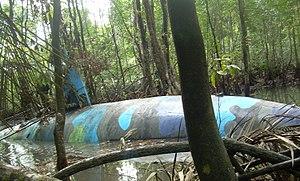
Un « narco sous-marin » est un type de véhicule autopropulsé et semi-submersible artisanal construit pour le trafic de stupéfiants. Ils sont surtout connus pour être utilisés par les cartels colombiens de la drogue pour exporter illégalement la cocaïne de la Colombie au Mexique, laquelle est alors souvent transportée par voie terrestre aux États-Unis.